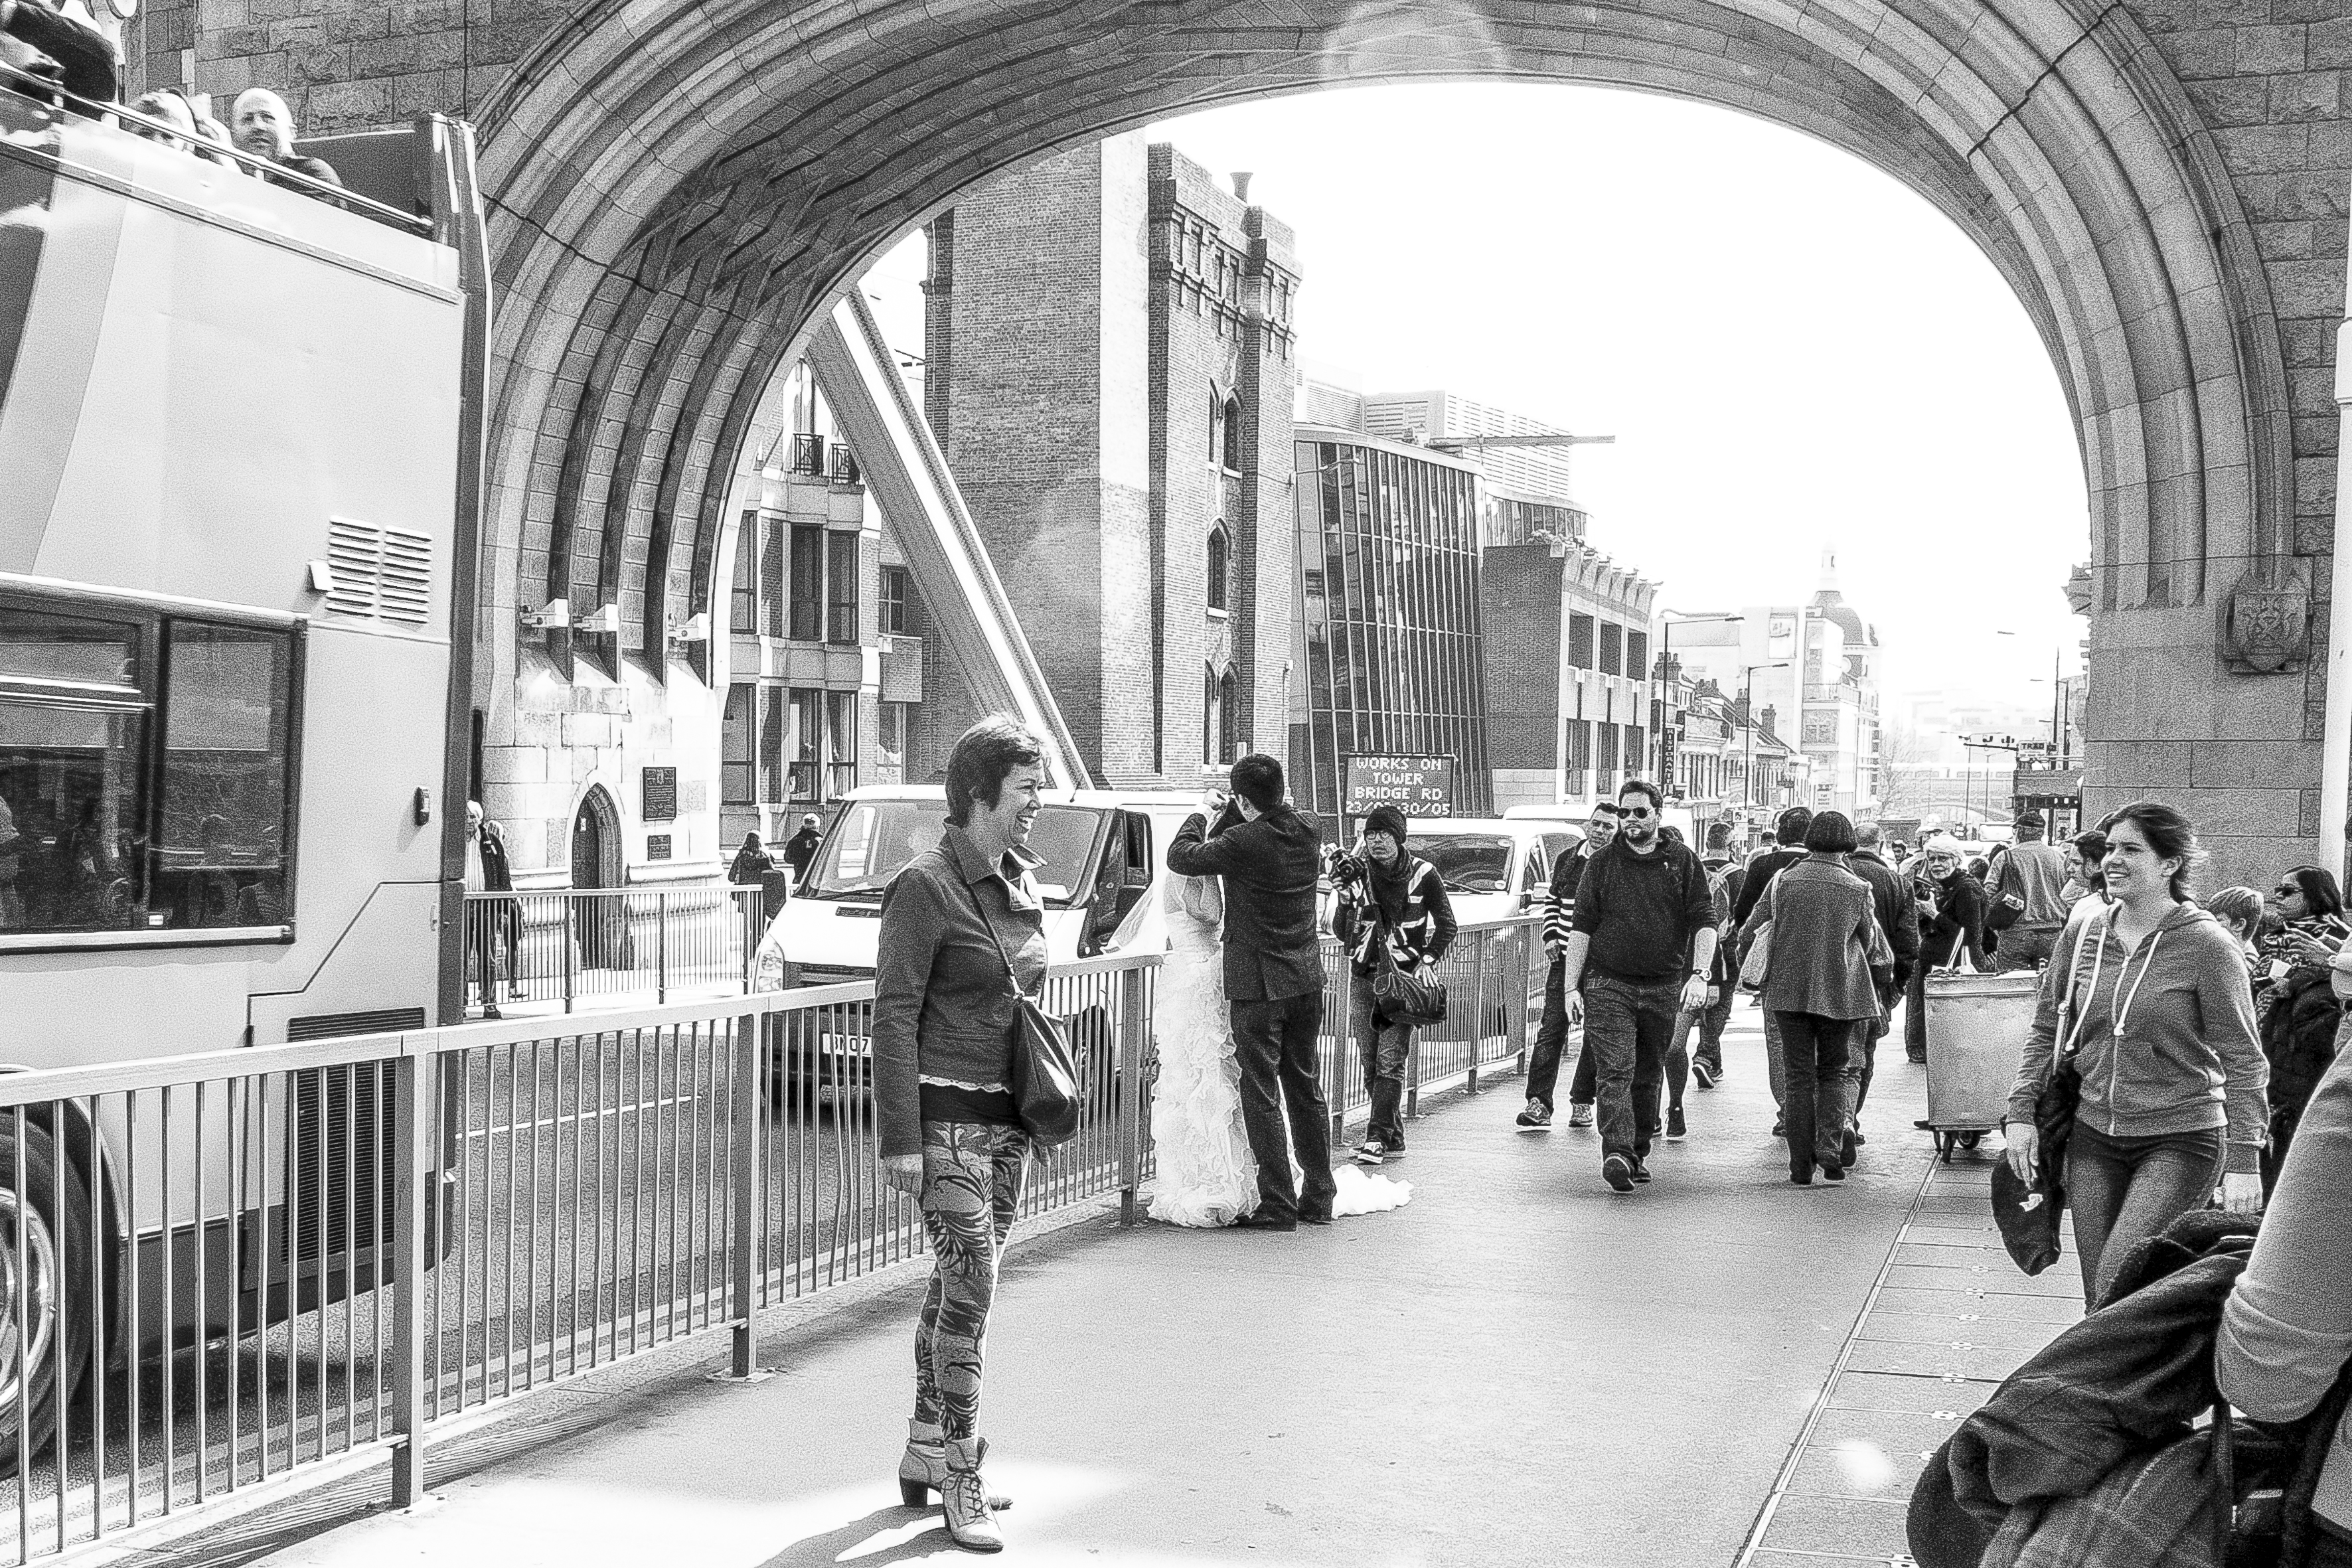
pedestrian, black and white, architecture, road, street, urban, travel, transport, fujifilm, arch, monochrome, public transport, uk, england, bw, blackandwhite, blackwhite, london, infrastructure, ngc, photograph, noiretblanc, arcade, fuji, fujixt1, fujix, monochrome photography